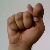
The image shows a hand gesture representing the letter 'T' in Indian Sign Language.